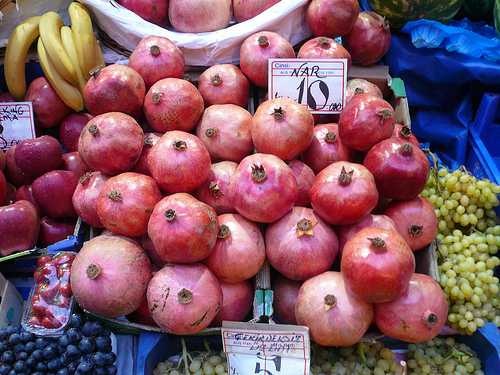
Label: Pomegranate